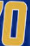
Number: 0